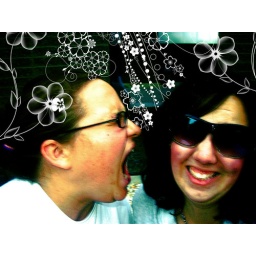
and they dreamed in a flower field